Question: Please indicate a possible affordance area of the brush_with_toothbrush that can be used for brushing
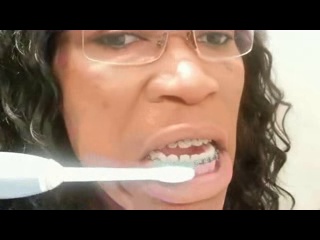
Answer: [36, 152, 195, 198]